Weißenfels station

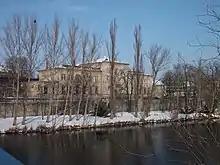
Entrance building seen from the Saale (2013)

Another reconstruction of the track infrastructure probably took place towards the end of the 1860s. New freight and loading tracks were added. The construction of a second entrance building also began. A third track from the Zeitz direction ran into the station. It ended as two dead-end tracks south of the existing platforms. The platform was also extended to accommodate the trains running from Zeitz.